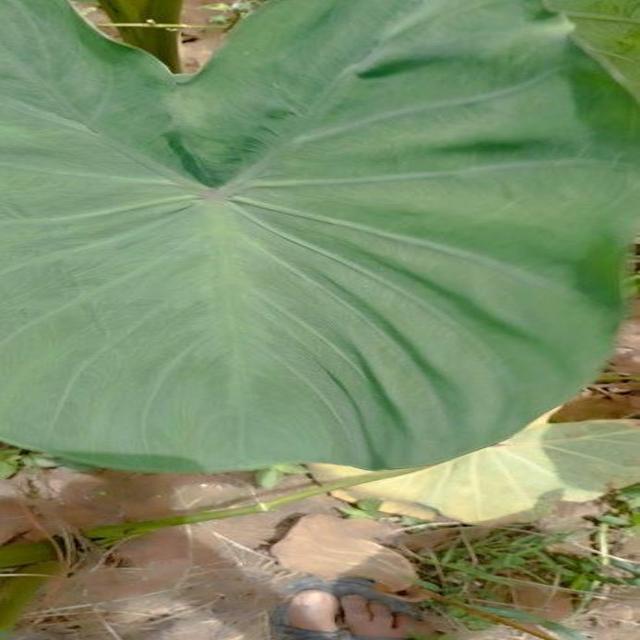
Label: Healthy